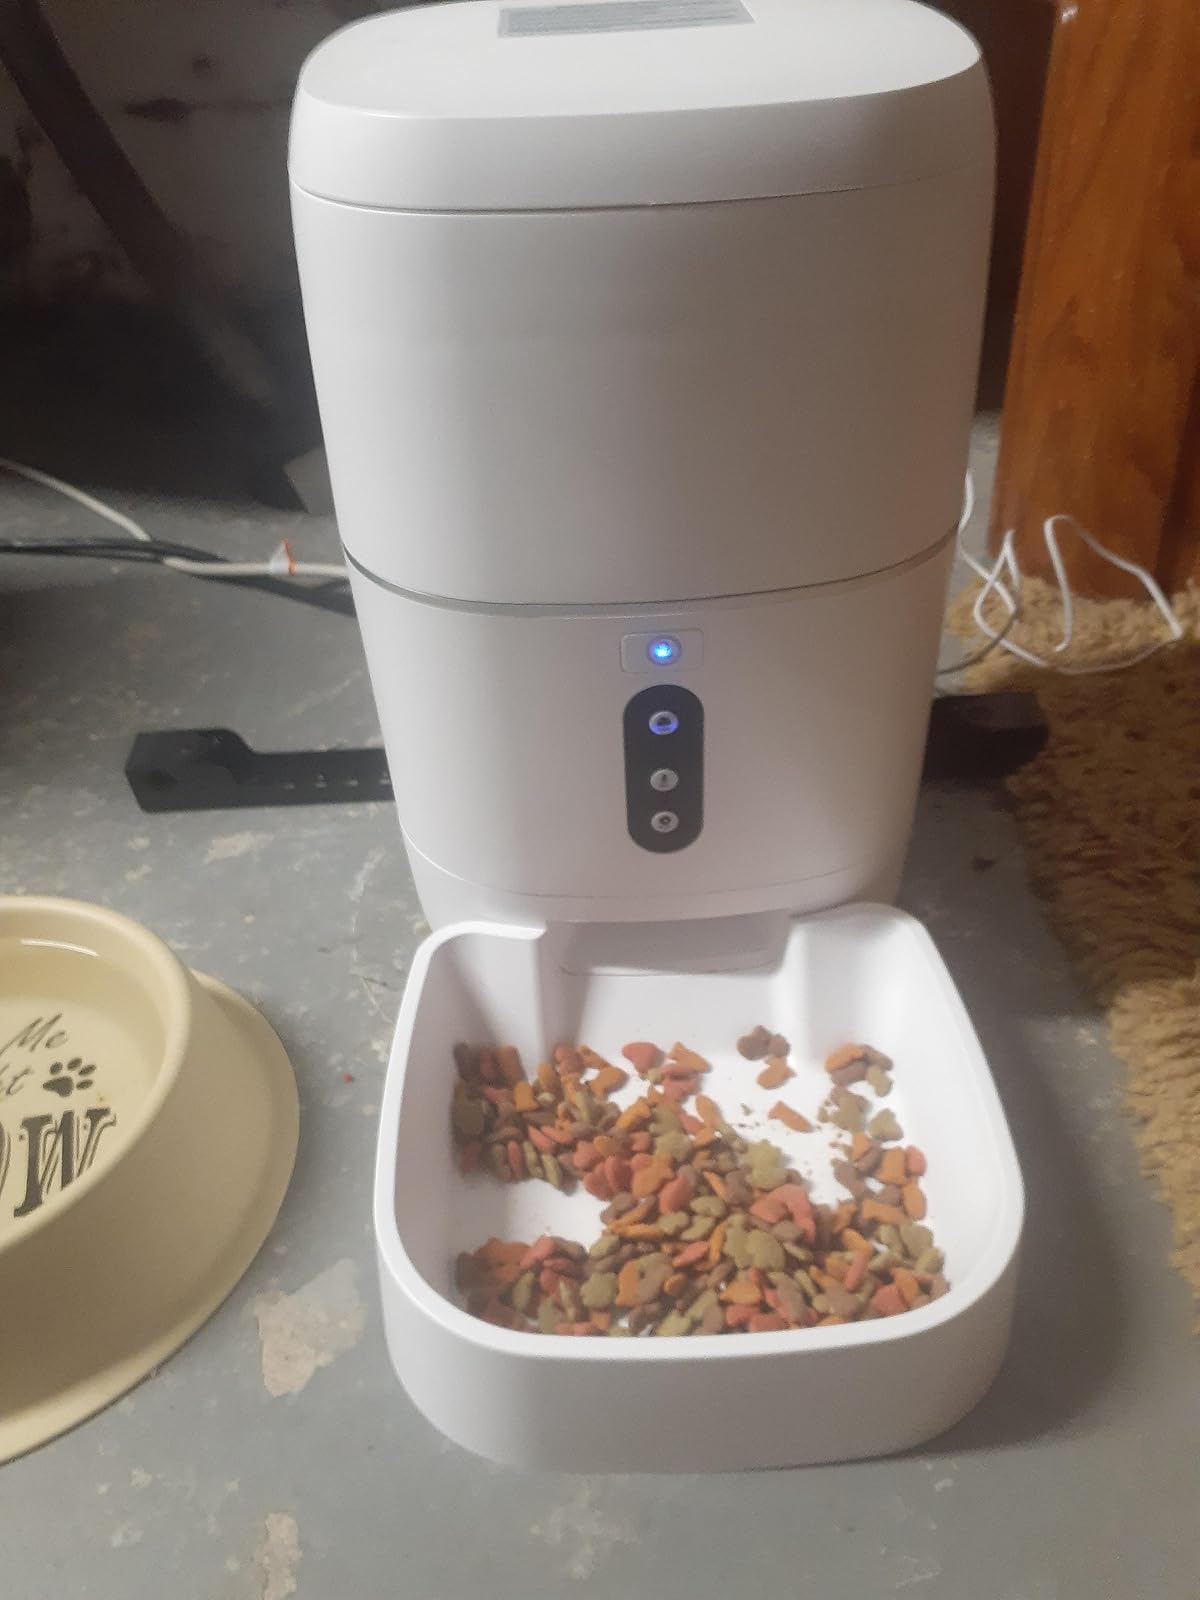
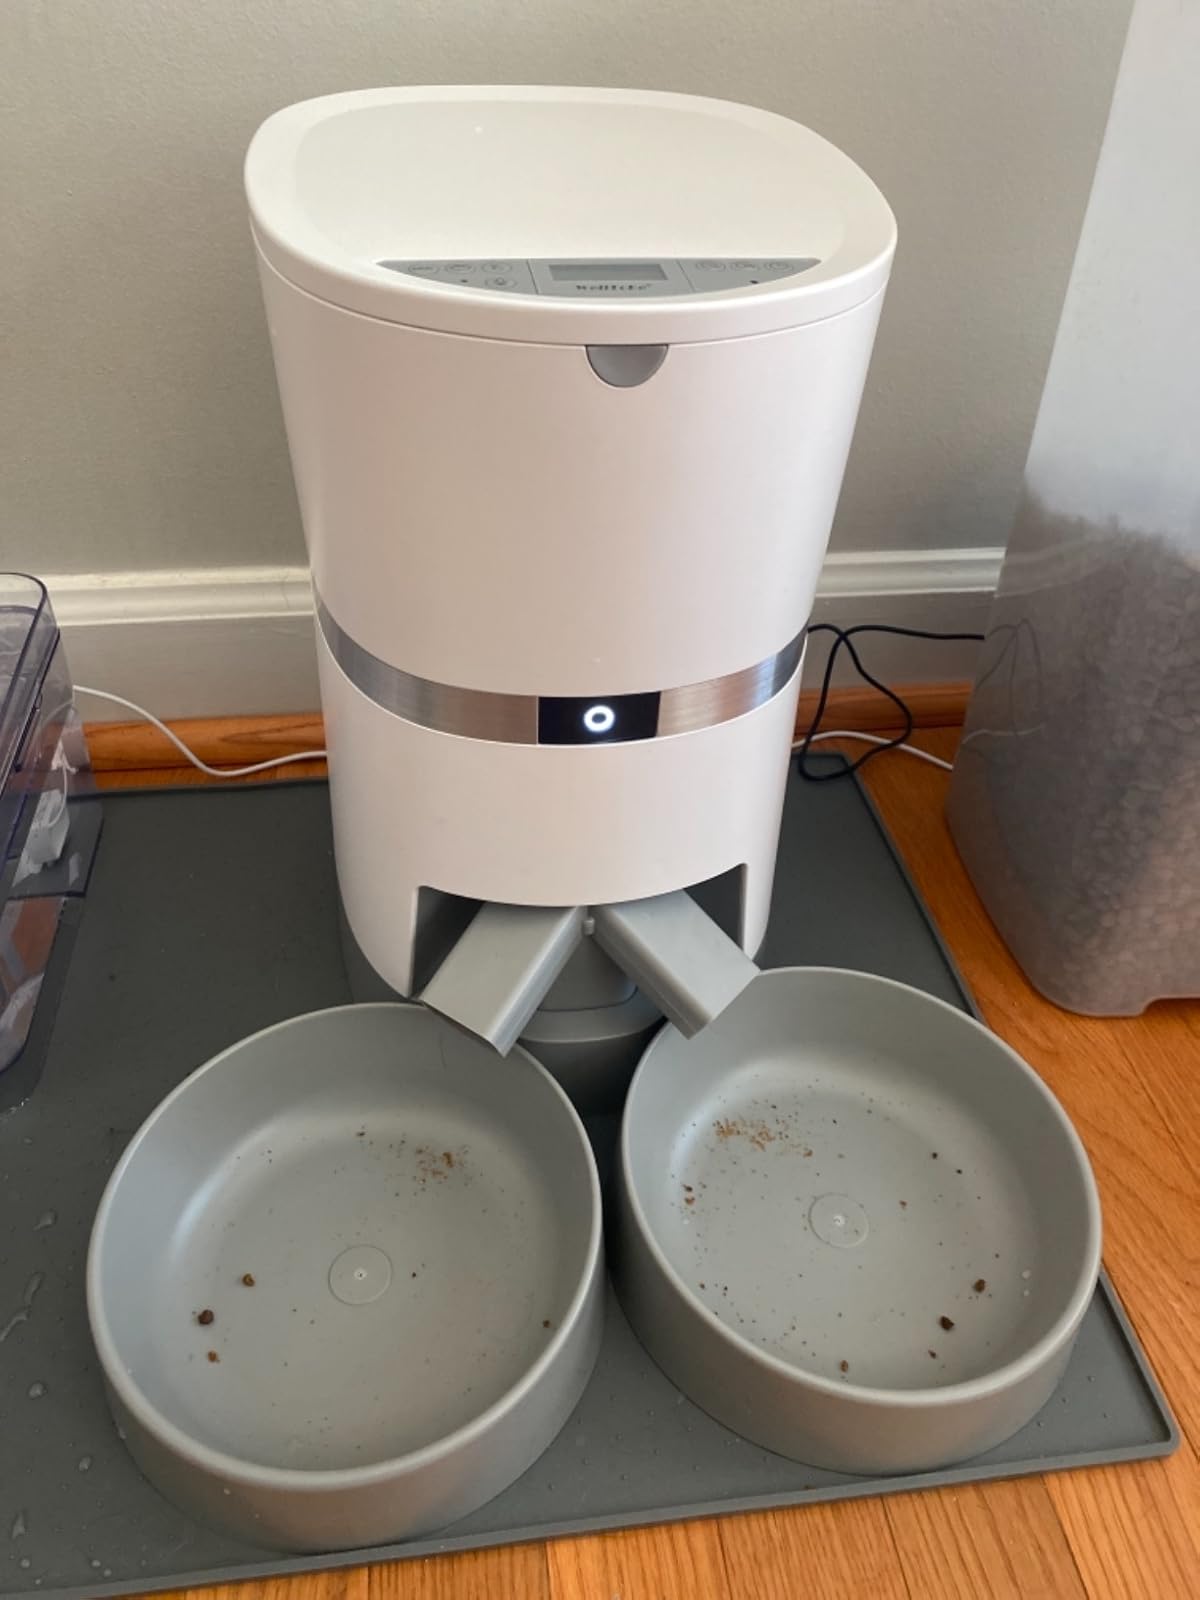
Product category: items_feeder
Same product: no